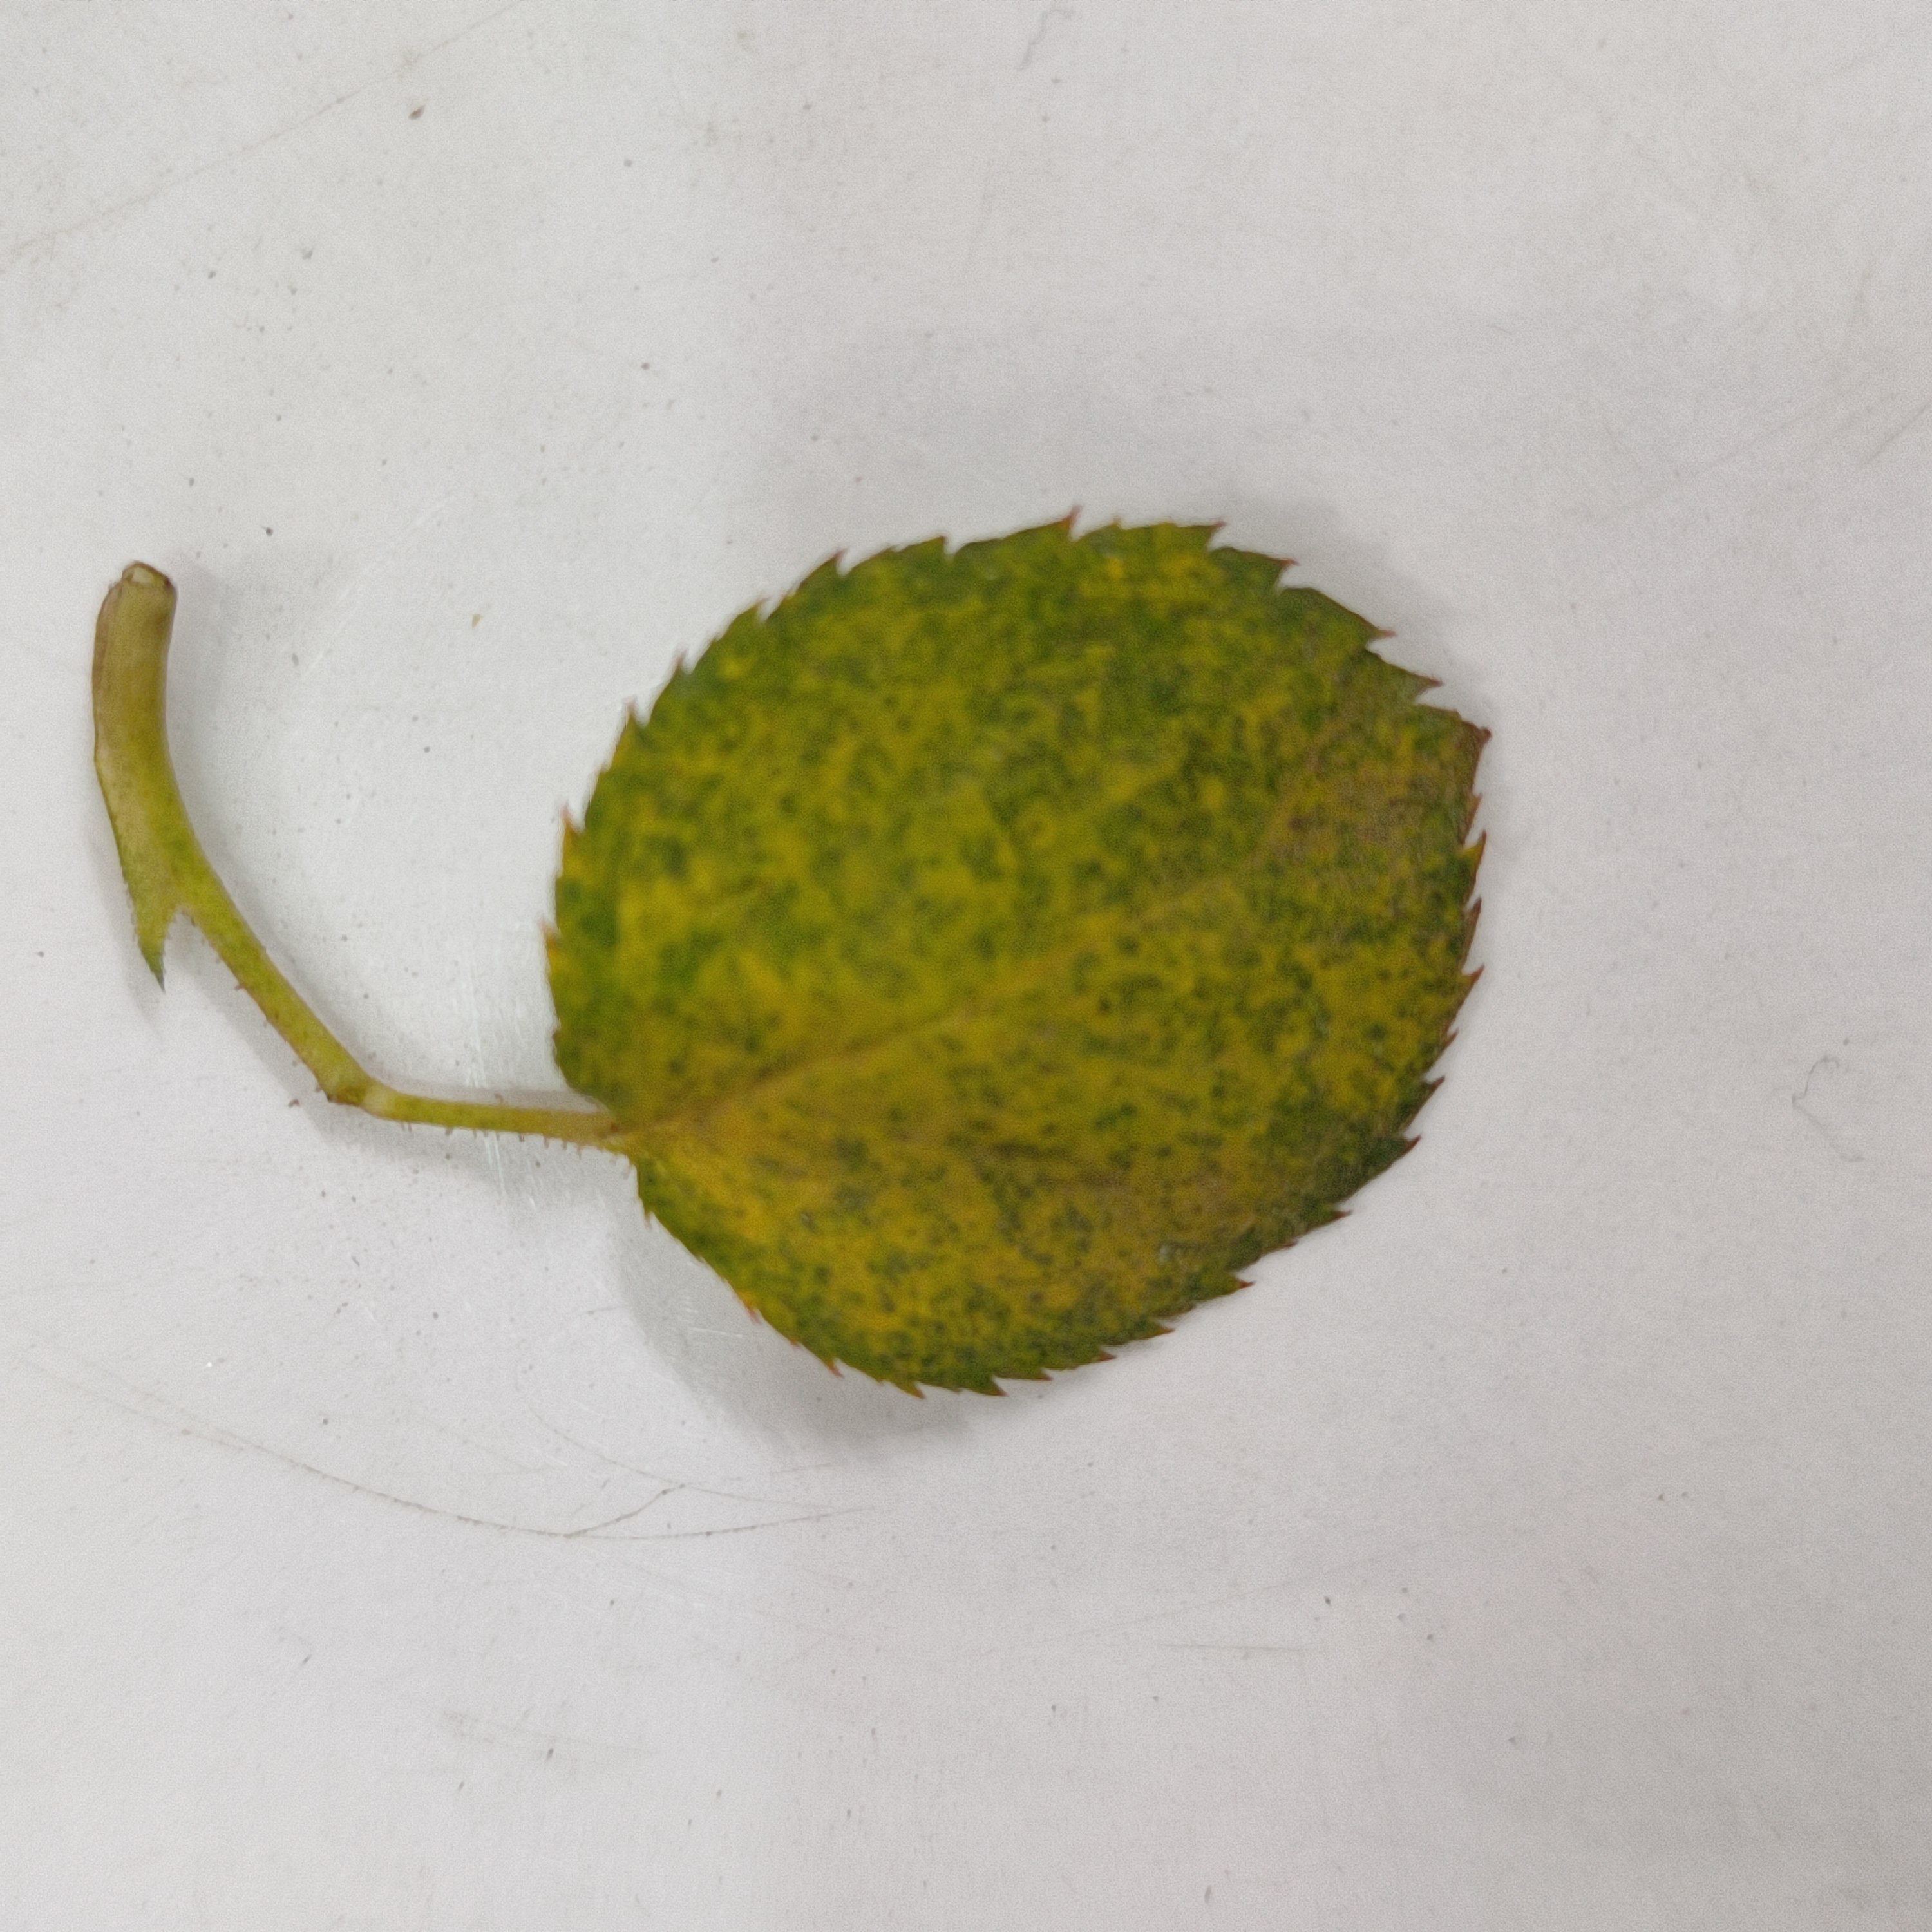
Label: Yellow Mosaic Virus